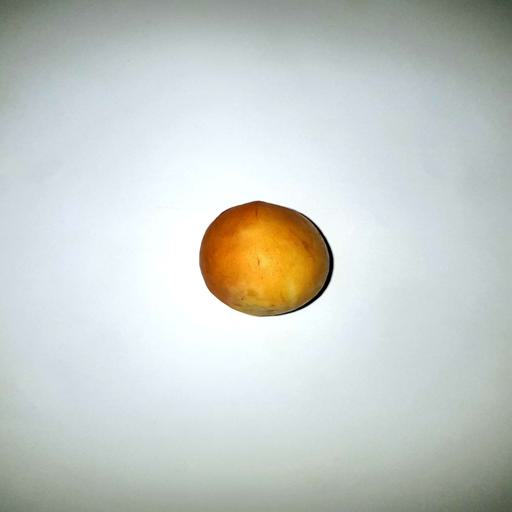
Label: healthy